Kaare Andrews

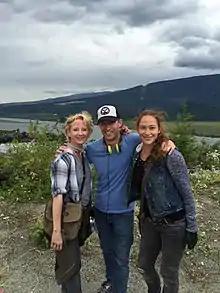
Kaare Andrews directing Aftermath

Andrews directed the segment "V is for Vagitus" for the anthology film, "The ABCs of Death", released in 2013. This was followed by "", released in 2014 and starring Sean Astin. His latest film "", starring Tom Berenger, was released in 2020 and hit #1 on iTunes